Jaanbaaz Hindustan Ke

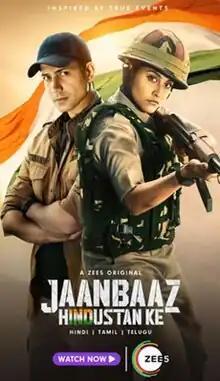

Jaanbaaz Hindustan Ke is Hindi action thriller series starring Regina Cassandra, Barun Sobti, Sumeet Vyas, Mita Vashisht and Chandan Roy. It is produced by Juggernaut Productions and directed by National Film Award winner Srijit Mukherji.